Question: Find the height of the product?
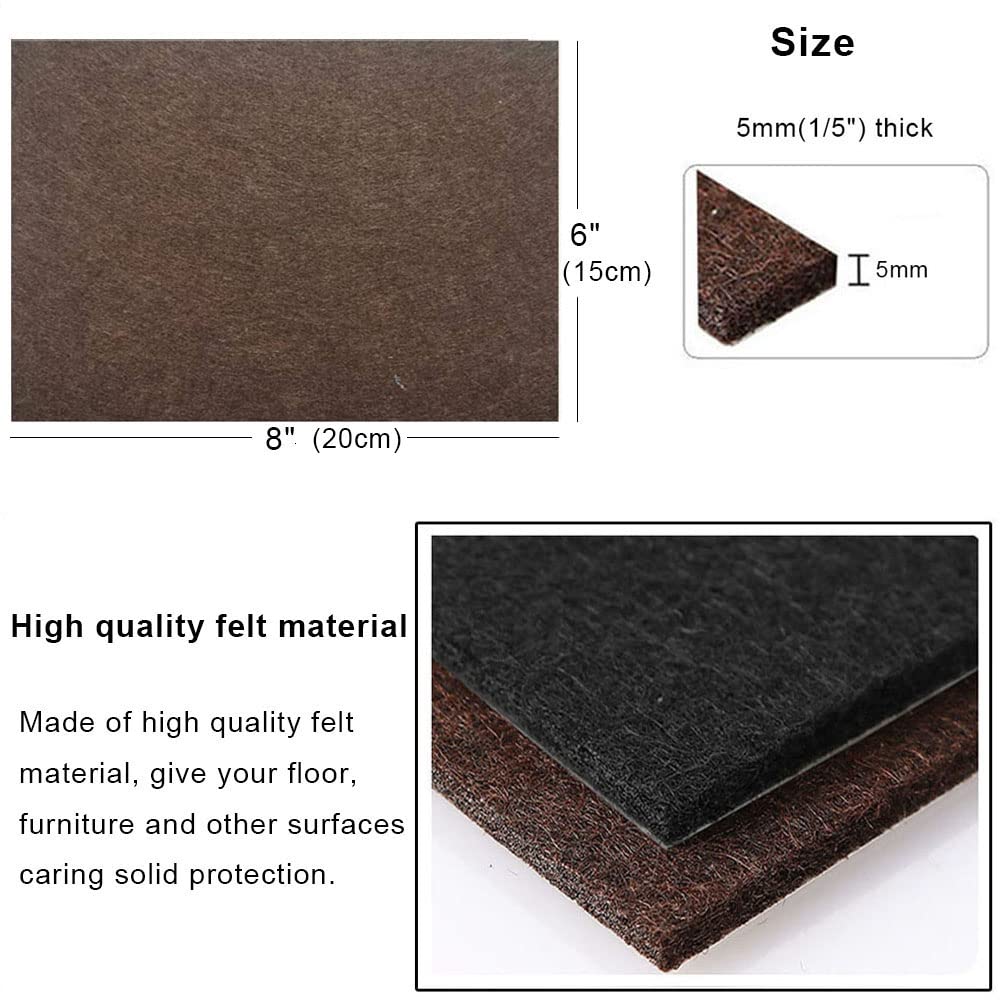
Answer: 20.0 centimetre